Furio Radin

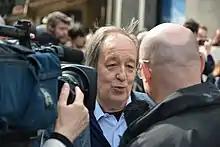
Furio Radin in 2016

Furio Radin (born 1 June 1950) is a Croatian politician who is currently serving as a Member of the Croatian Parliament for the Italian national minority, an office he has held since 7 September 1992. He has also been the Chair of the Parliamentary Committee on Human Rights and Rights of National Minorities since 2000, and one of the Deputy Speakers of the Parliament since 9 June 2017. Radin is the longest-serving Member of Parliament in Croatian history, with a service lasting , as of .